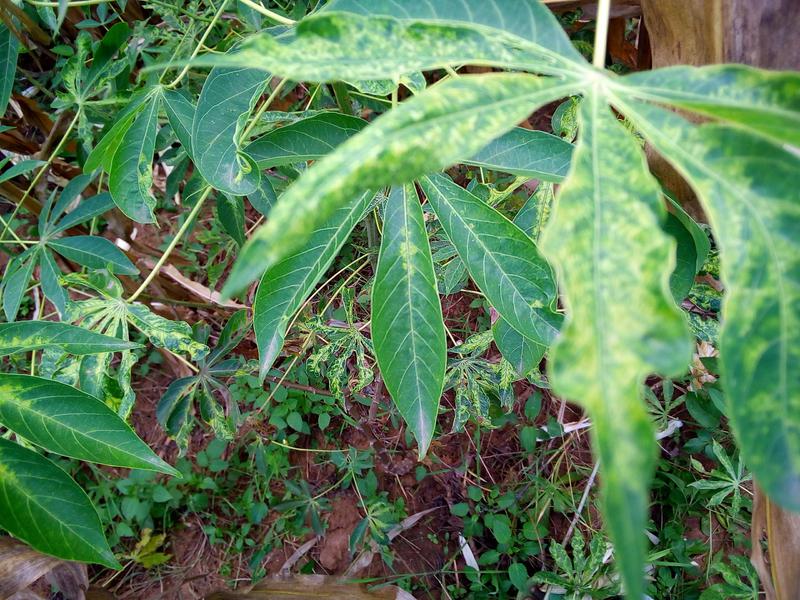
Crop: cassava
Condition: mosaic_disease